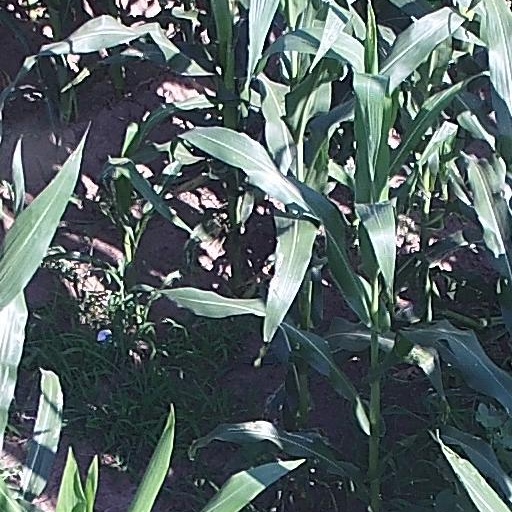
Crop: maize; corn